Popular Electronics

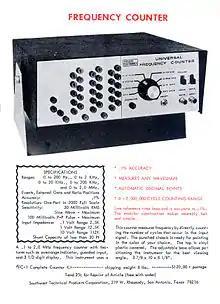
A "Popular Electronics" project designed by Don Lancaster and sold by Daniel Meyer's Southwest Technical Products Corp.

As Editor, Olivier Ferrell built a stable of authors who contributed interesting construction projects. These projects established the style of Popular Electronics for years to come. Two of the most prolific authors were Daniel Meyer and Don Lancaster.